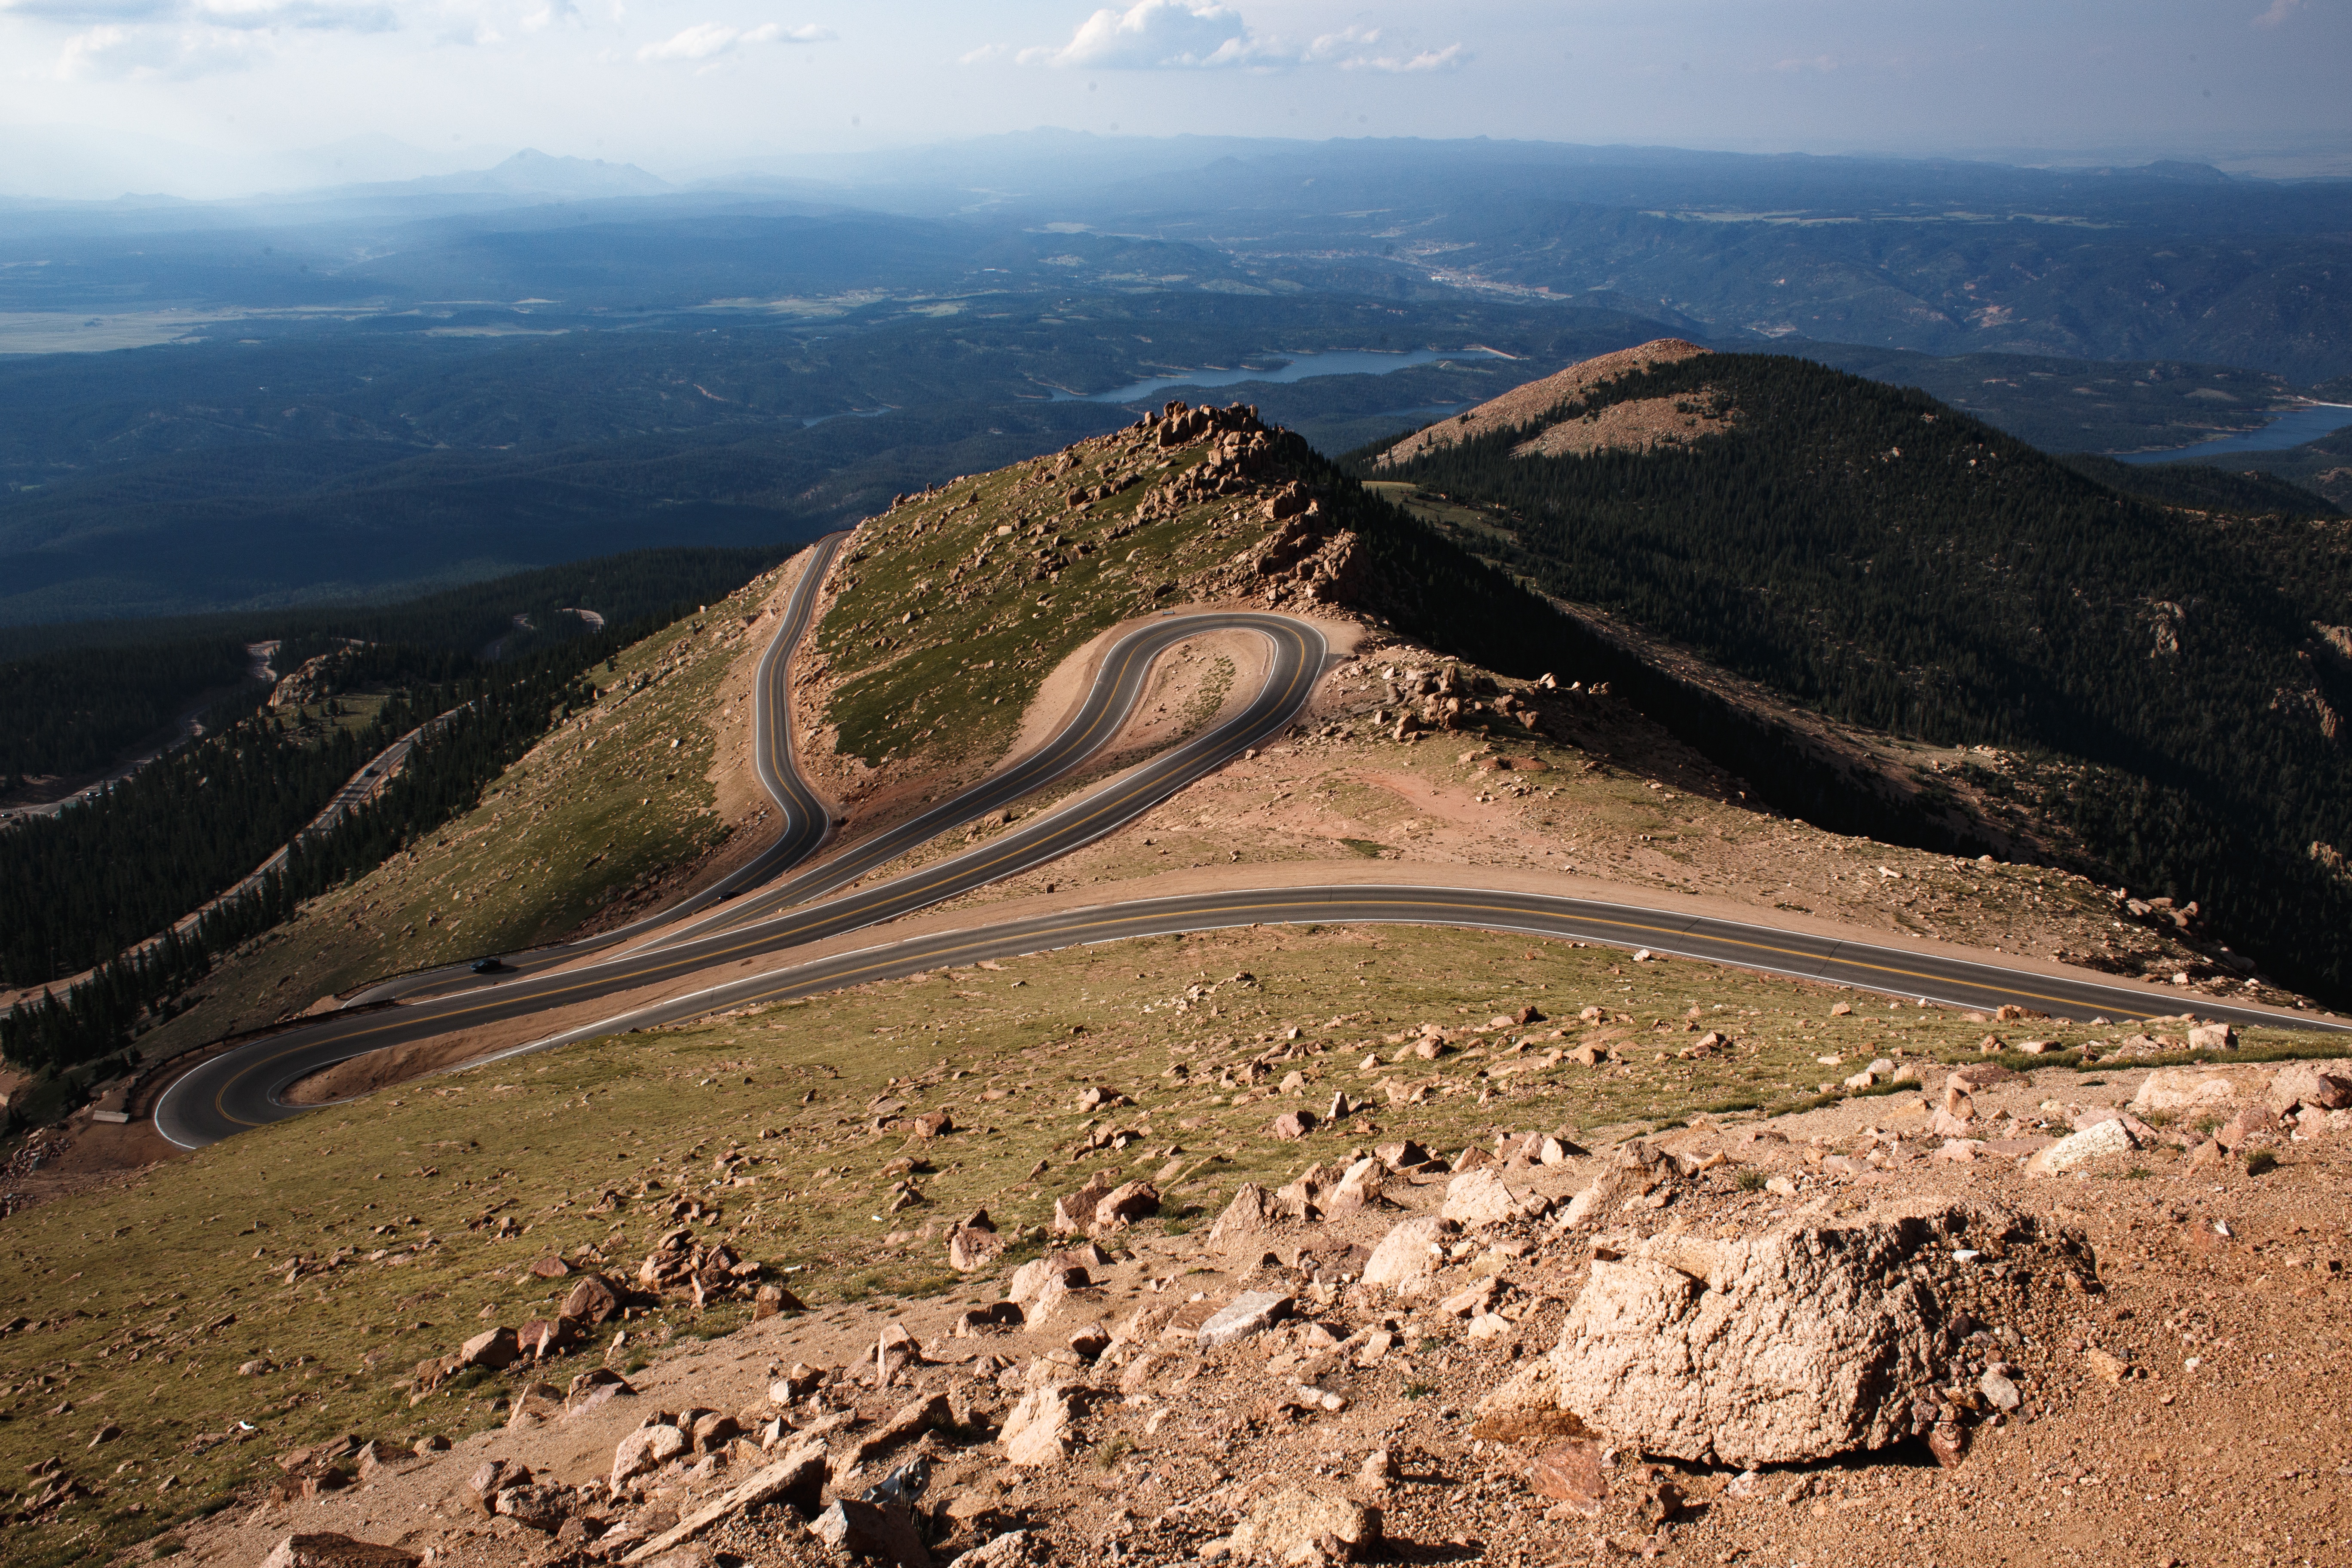
landscape, rock, wilderness, walking, mountain, cloud, road, hiking, trail, hill, adventure, valley, mountain range, rocky, ridge, summit, geology, alps, plateau, fell, landform, aerial photography, mountain pass, geographical feature, mountainous landforms